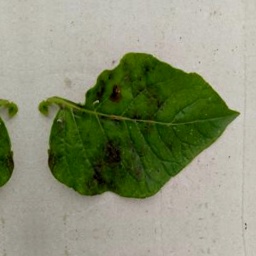
Etiqueta: Late Blight